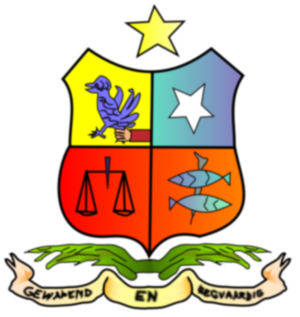
Le Stellaland était une république boer qui exista de 1882 à 1885, entre le Bechuanaland britannique et l'Afrique du Sud.